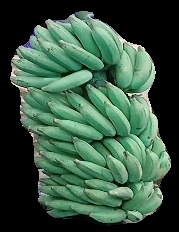
Variety: elakki-bale
Grade: grade1